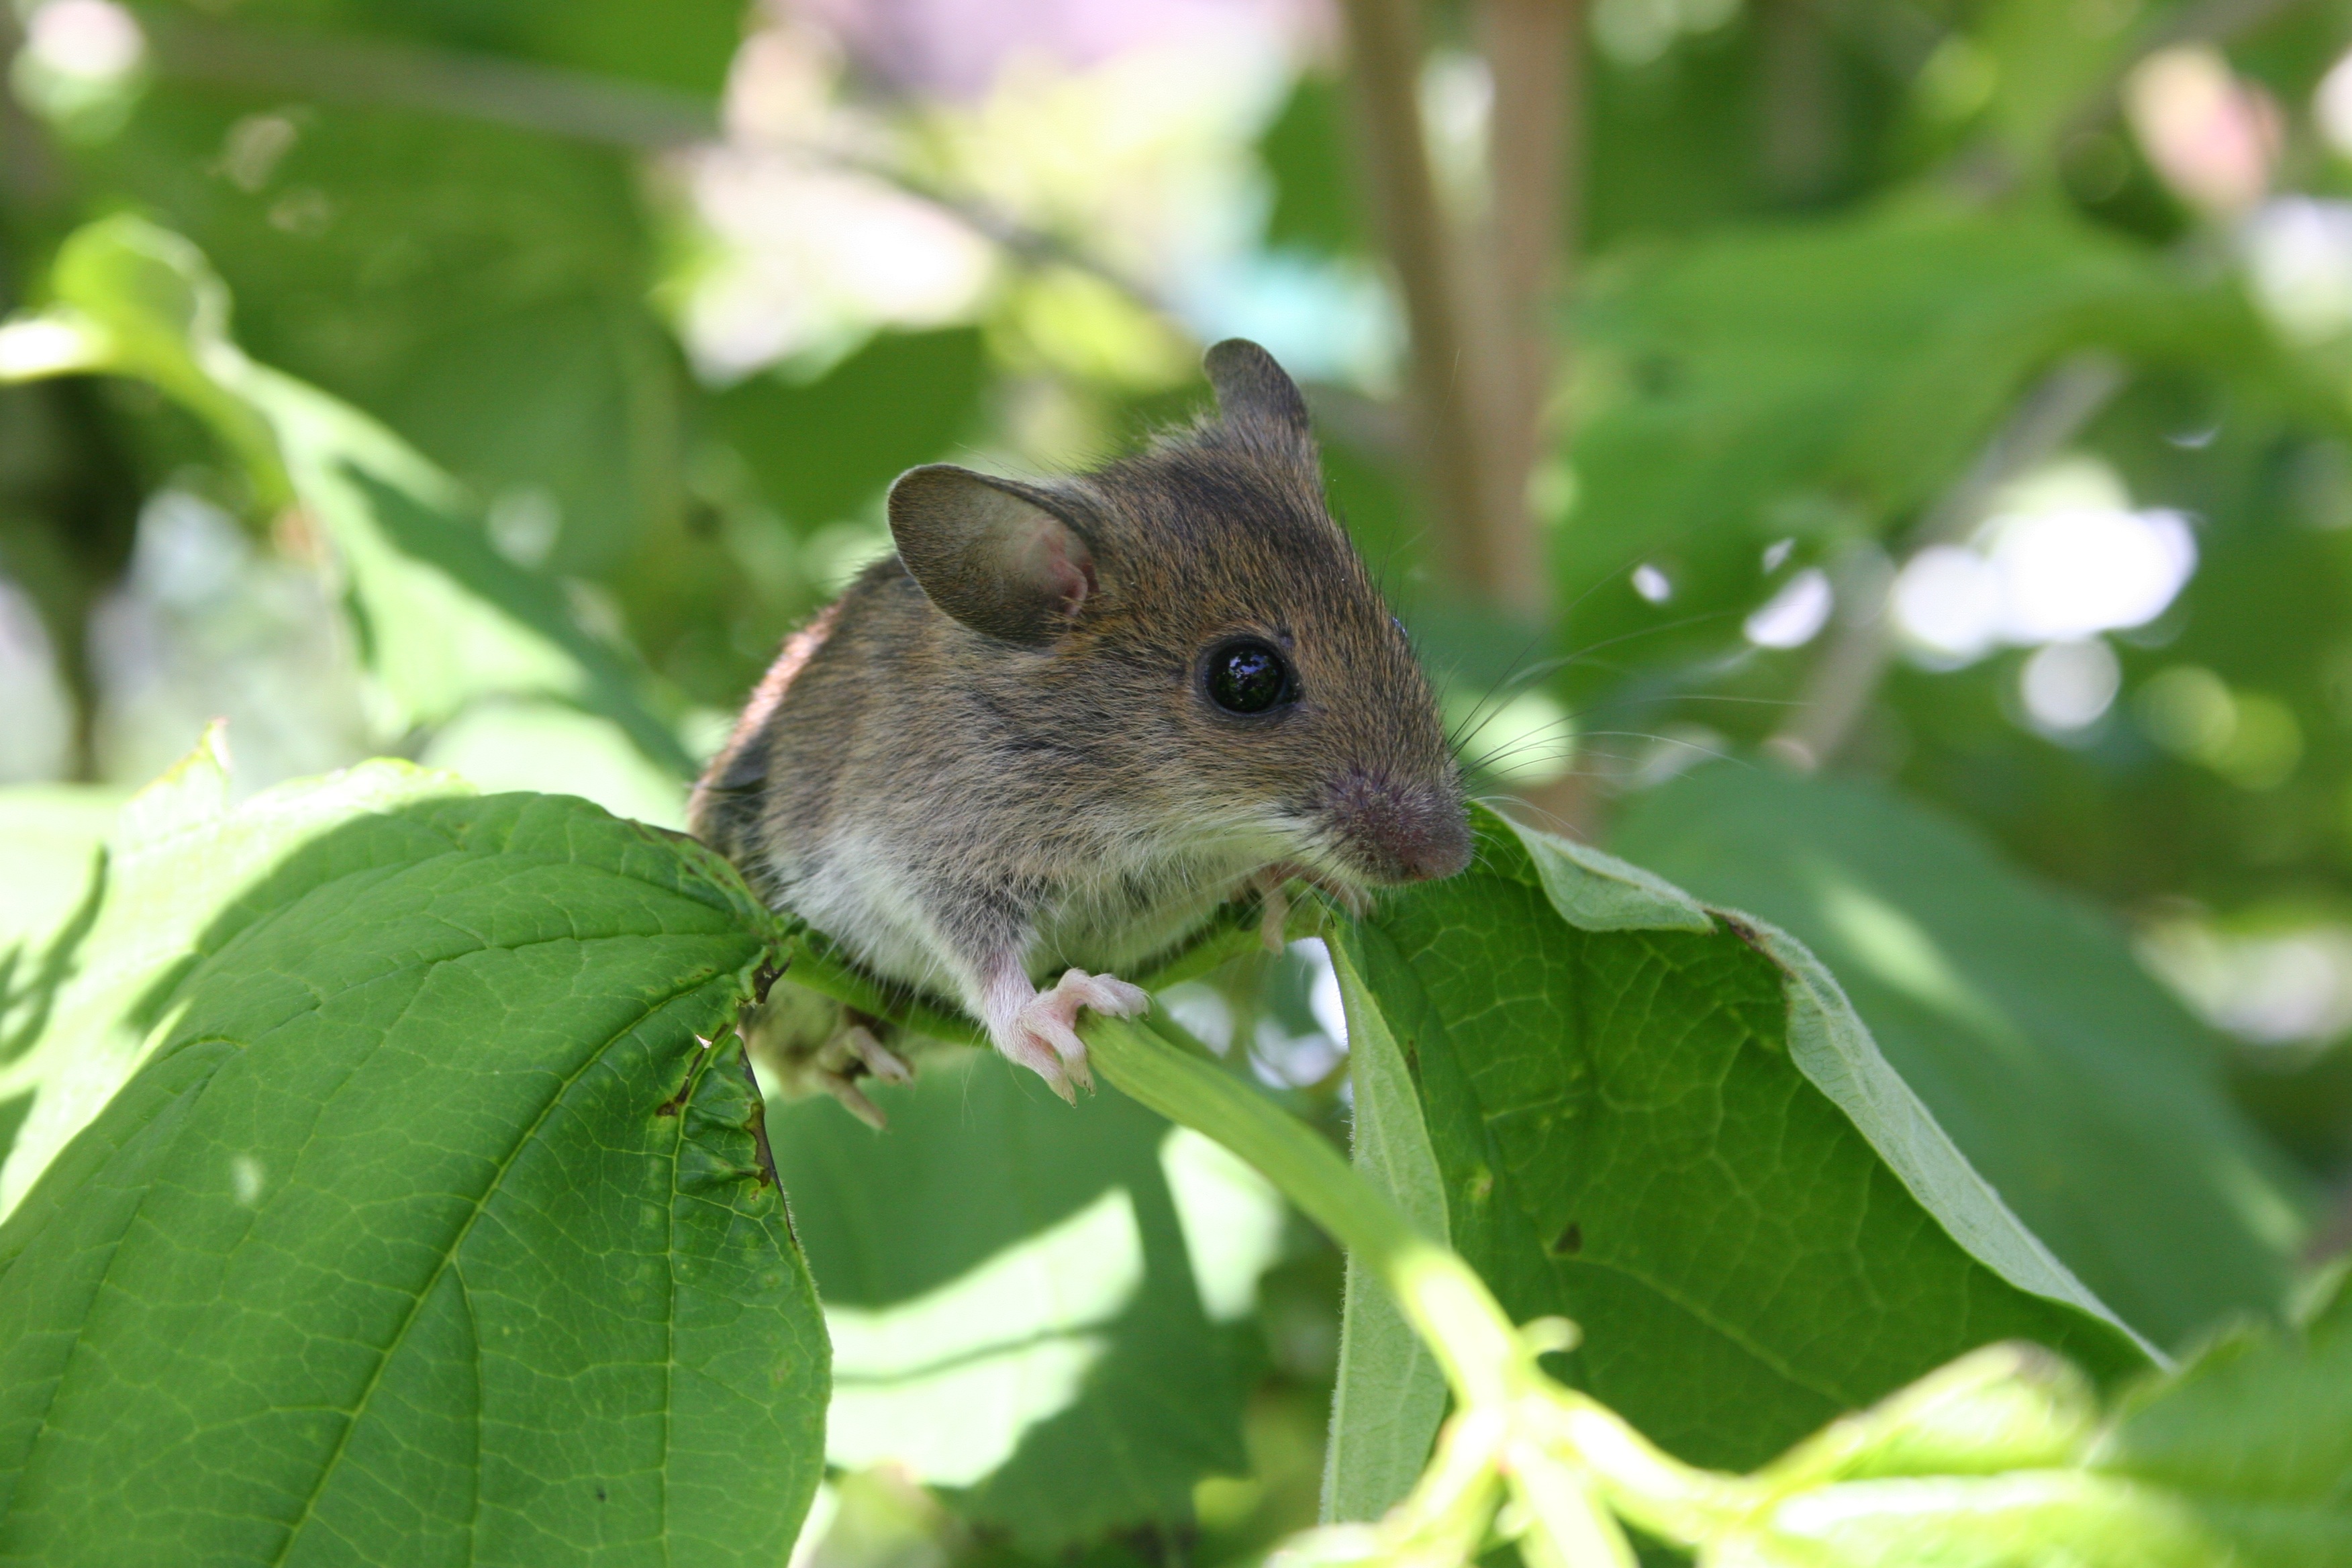
nature, branch, flower, mouse, animal, cute, wildlife, green, mammal, squirrel, rodent, fauna, whiskers, vertebrate, chipmunk, nager, pest, baby mouse, muridae, dormouse